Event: Nepal Earthquake
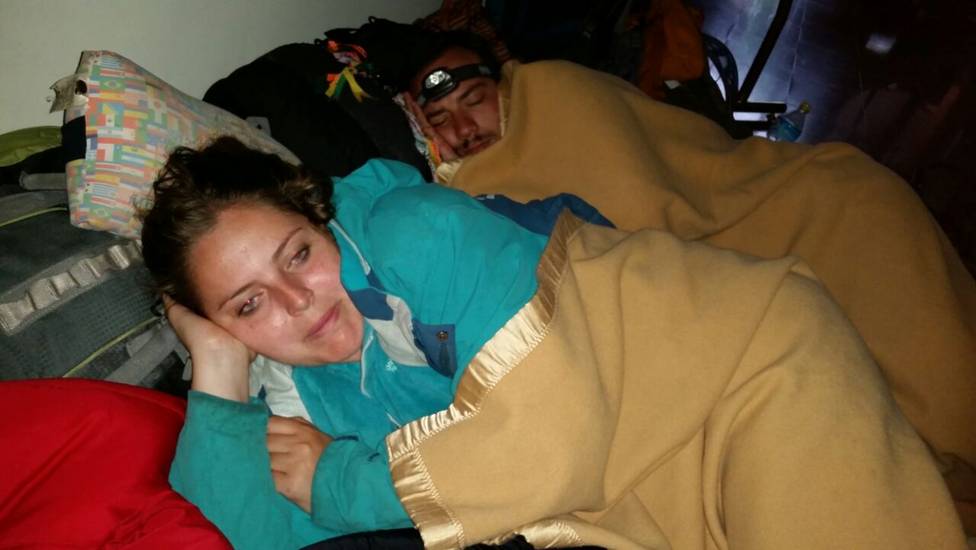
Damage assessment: no_damage